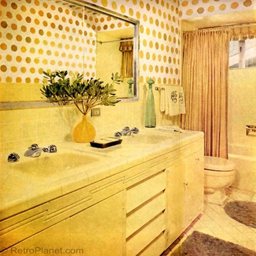
retro bathroom that is sure to wake you up in the morning !